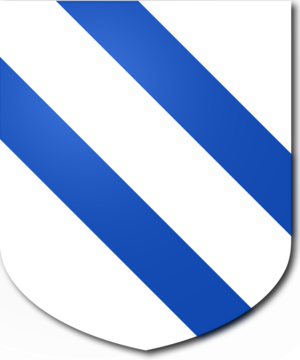
La famille Ziani est une famille patricienne de Venise. Elle est l'une des familles tribunices, fondatrices de la ville. Elle fut originaire de Héraclée et de Jesolo avant de venir par Malamocco à Venise.